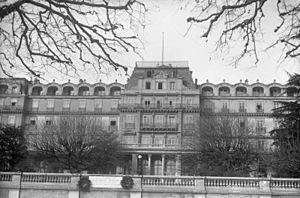
La Commission internationale de coopération intellectuelle est, entre 1922 et 1946, un organe de la Société des Nations chargé de la coordination des travaux et des relations scientifiques.